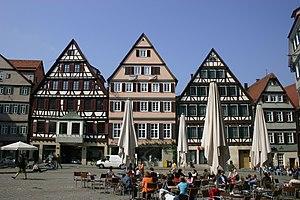
Tübingen est une ville universitaire allemande, située au centre du Land de Bade-Wurtemberg. Première ville importante traversée par le Neckar, elle se trouve à 40 km au sud de Stuttgart. La ville est le chef-lieu du district de Tübingen et de la région administrative du même nom. La ville est peuplée de 87464 habitants, ce qui la place douzième dans le classement des plus grandes villes de Bade-Wurtemberg. Elle est très réputée pour son université, l'Eberhard Karls Universität, qui fait d'elle une des villes d'Allemagne les plus peuplées par des jeunes. Également, la ville est la troisième plus grande de Bade-Wurtemberg, en superficie.